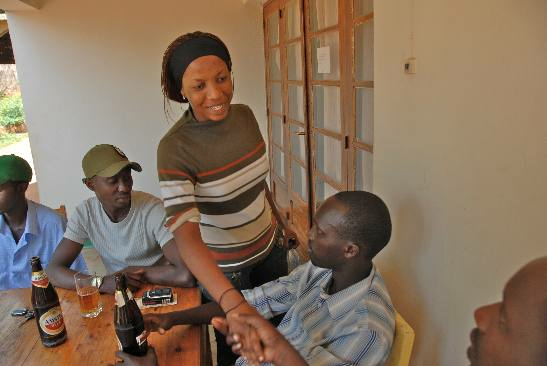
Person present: Yes